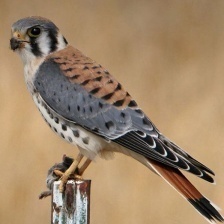
Species: AMERICAN KESTREL
Scientific name: FALCO SPARVERIUS